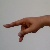
The image shows a hand gesture representing the letter 'P' in Indian Sign Language.